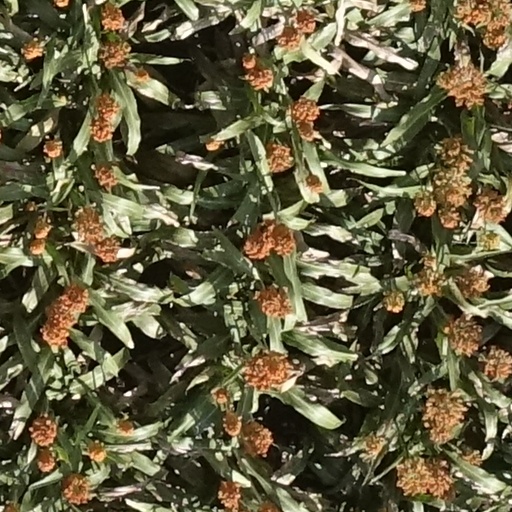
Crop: sorghum